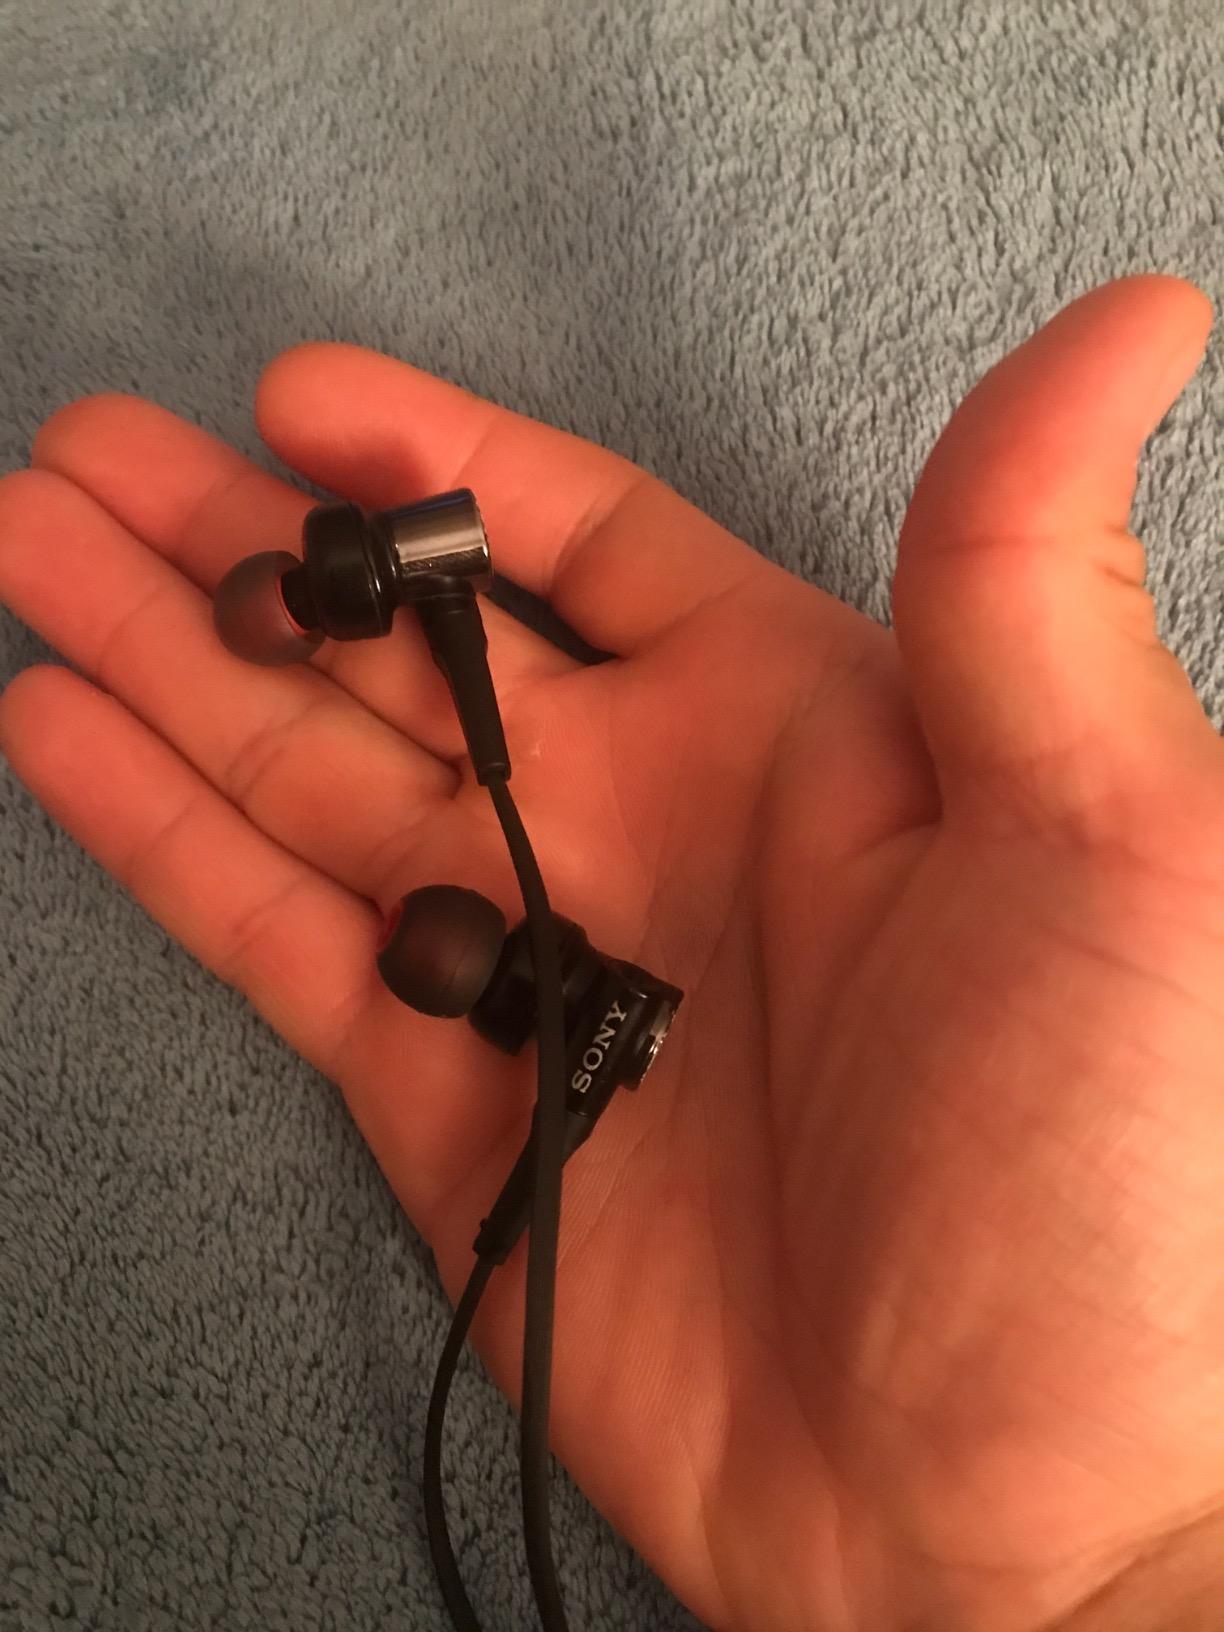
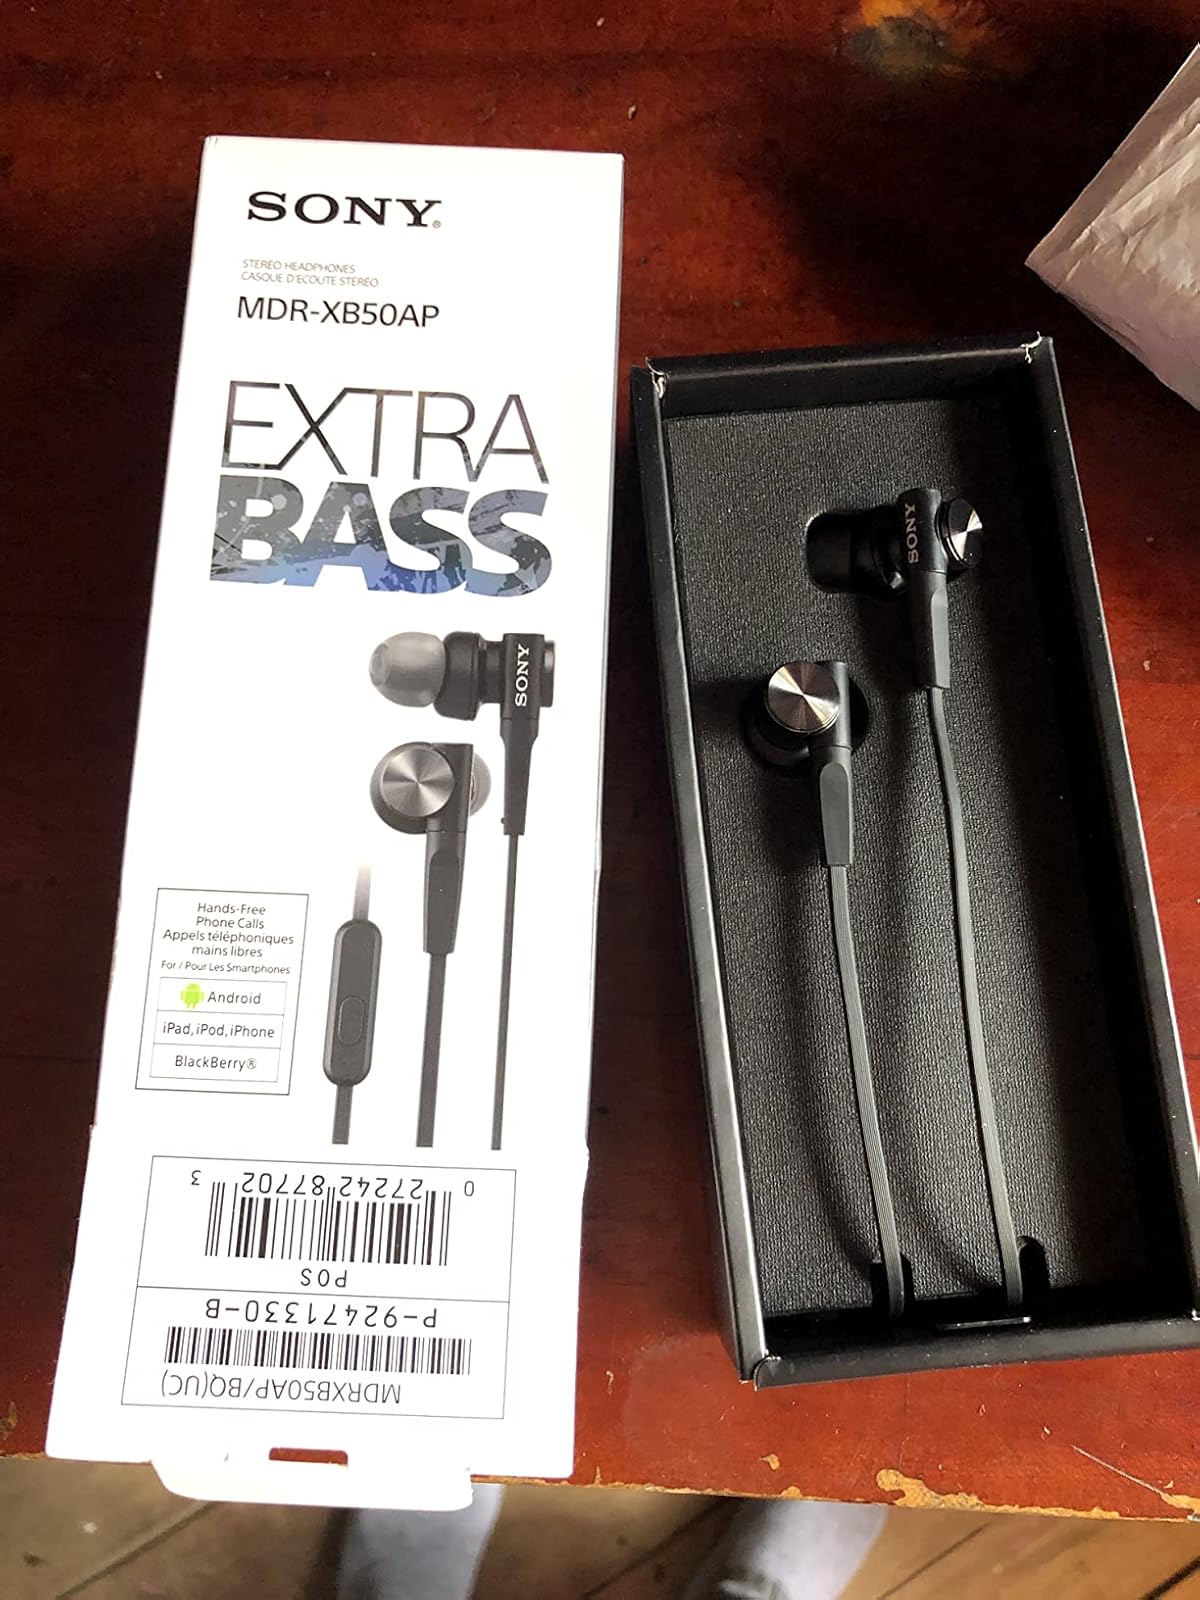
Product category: headphones
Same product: yes